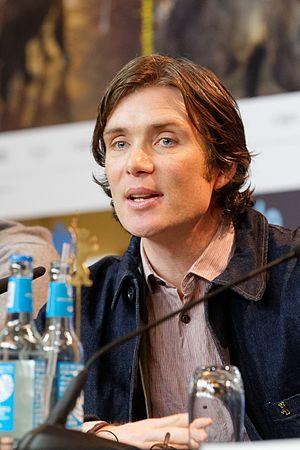
Free Fire ou Hostiles et armés au Québec est une comédie d'action britannique coécrite et réalisée par Ben Wheatley, sortie en 2016. Le film a été présenté au festival international du film de Toronto en 2016.